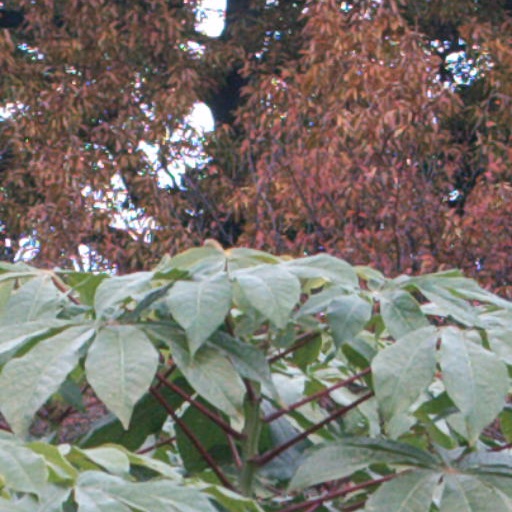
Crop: cassava